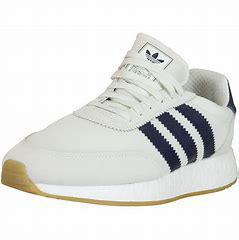
Brand: Adidas
Model: I 5923